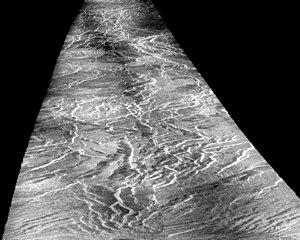
La région de Phœbé est une région homogène située sur Vénus dans le quadrangle de Phoebe Regio. Elle a été nommée en référence à Phœbé, Titanide grecque.